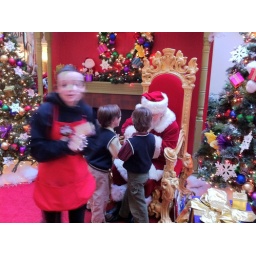
The girl was totally jumping in front to tell me I can't use my camera